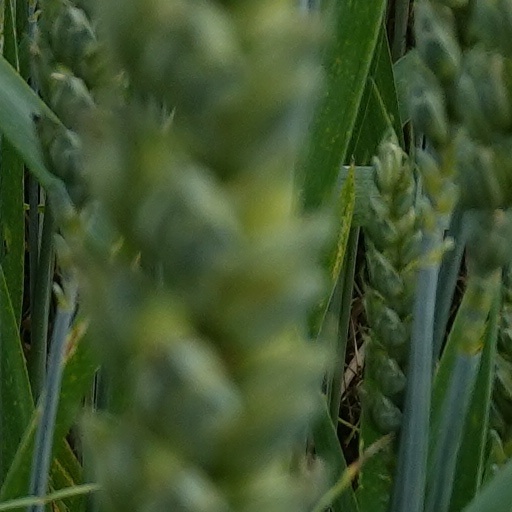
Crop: wheat